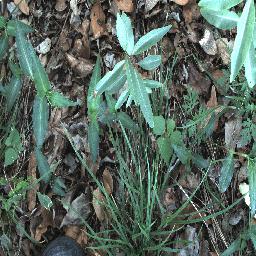
Label: rubber_vine